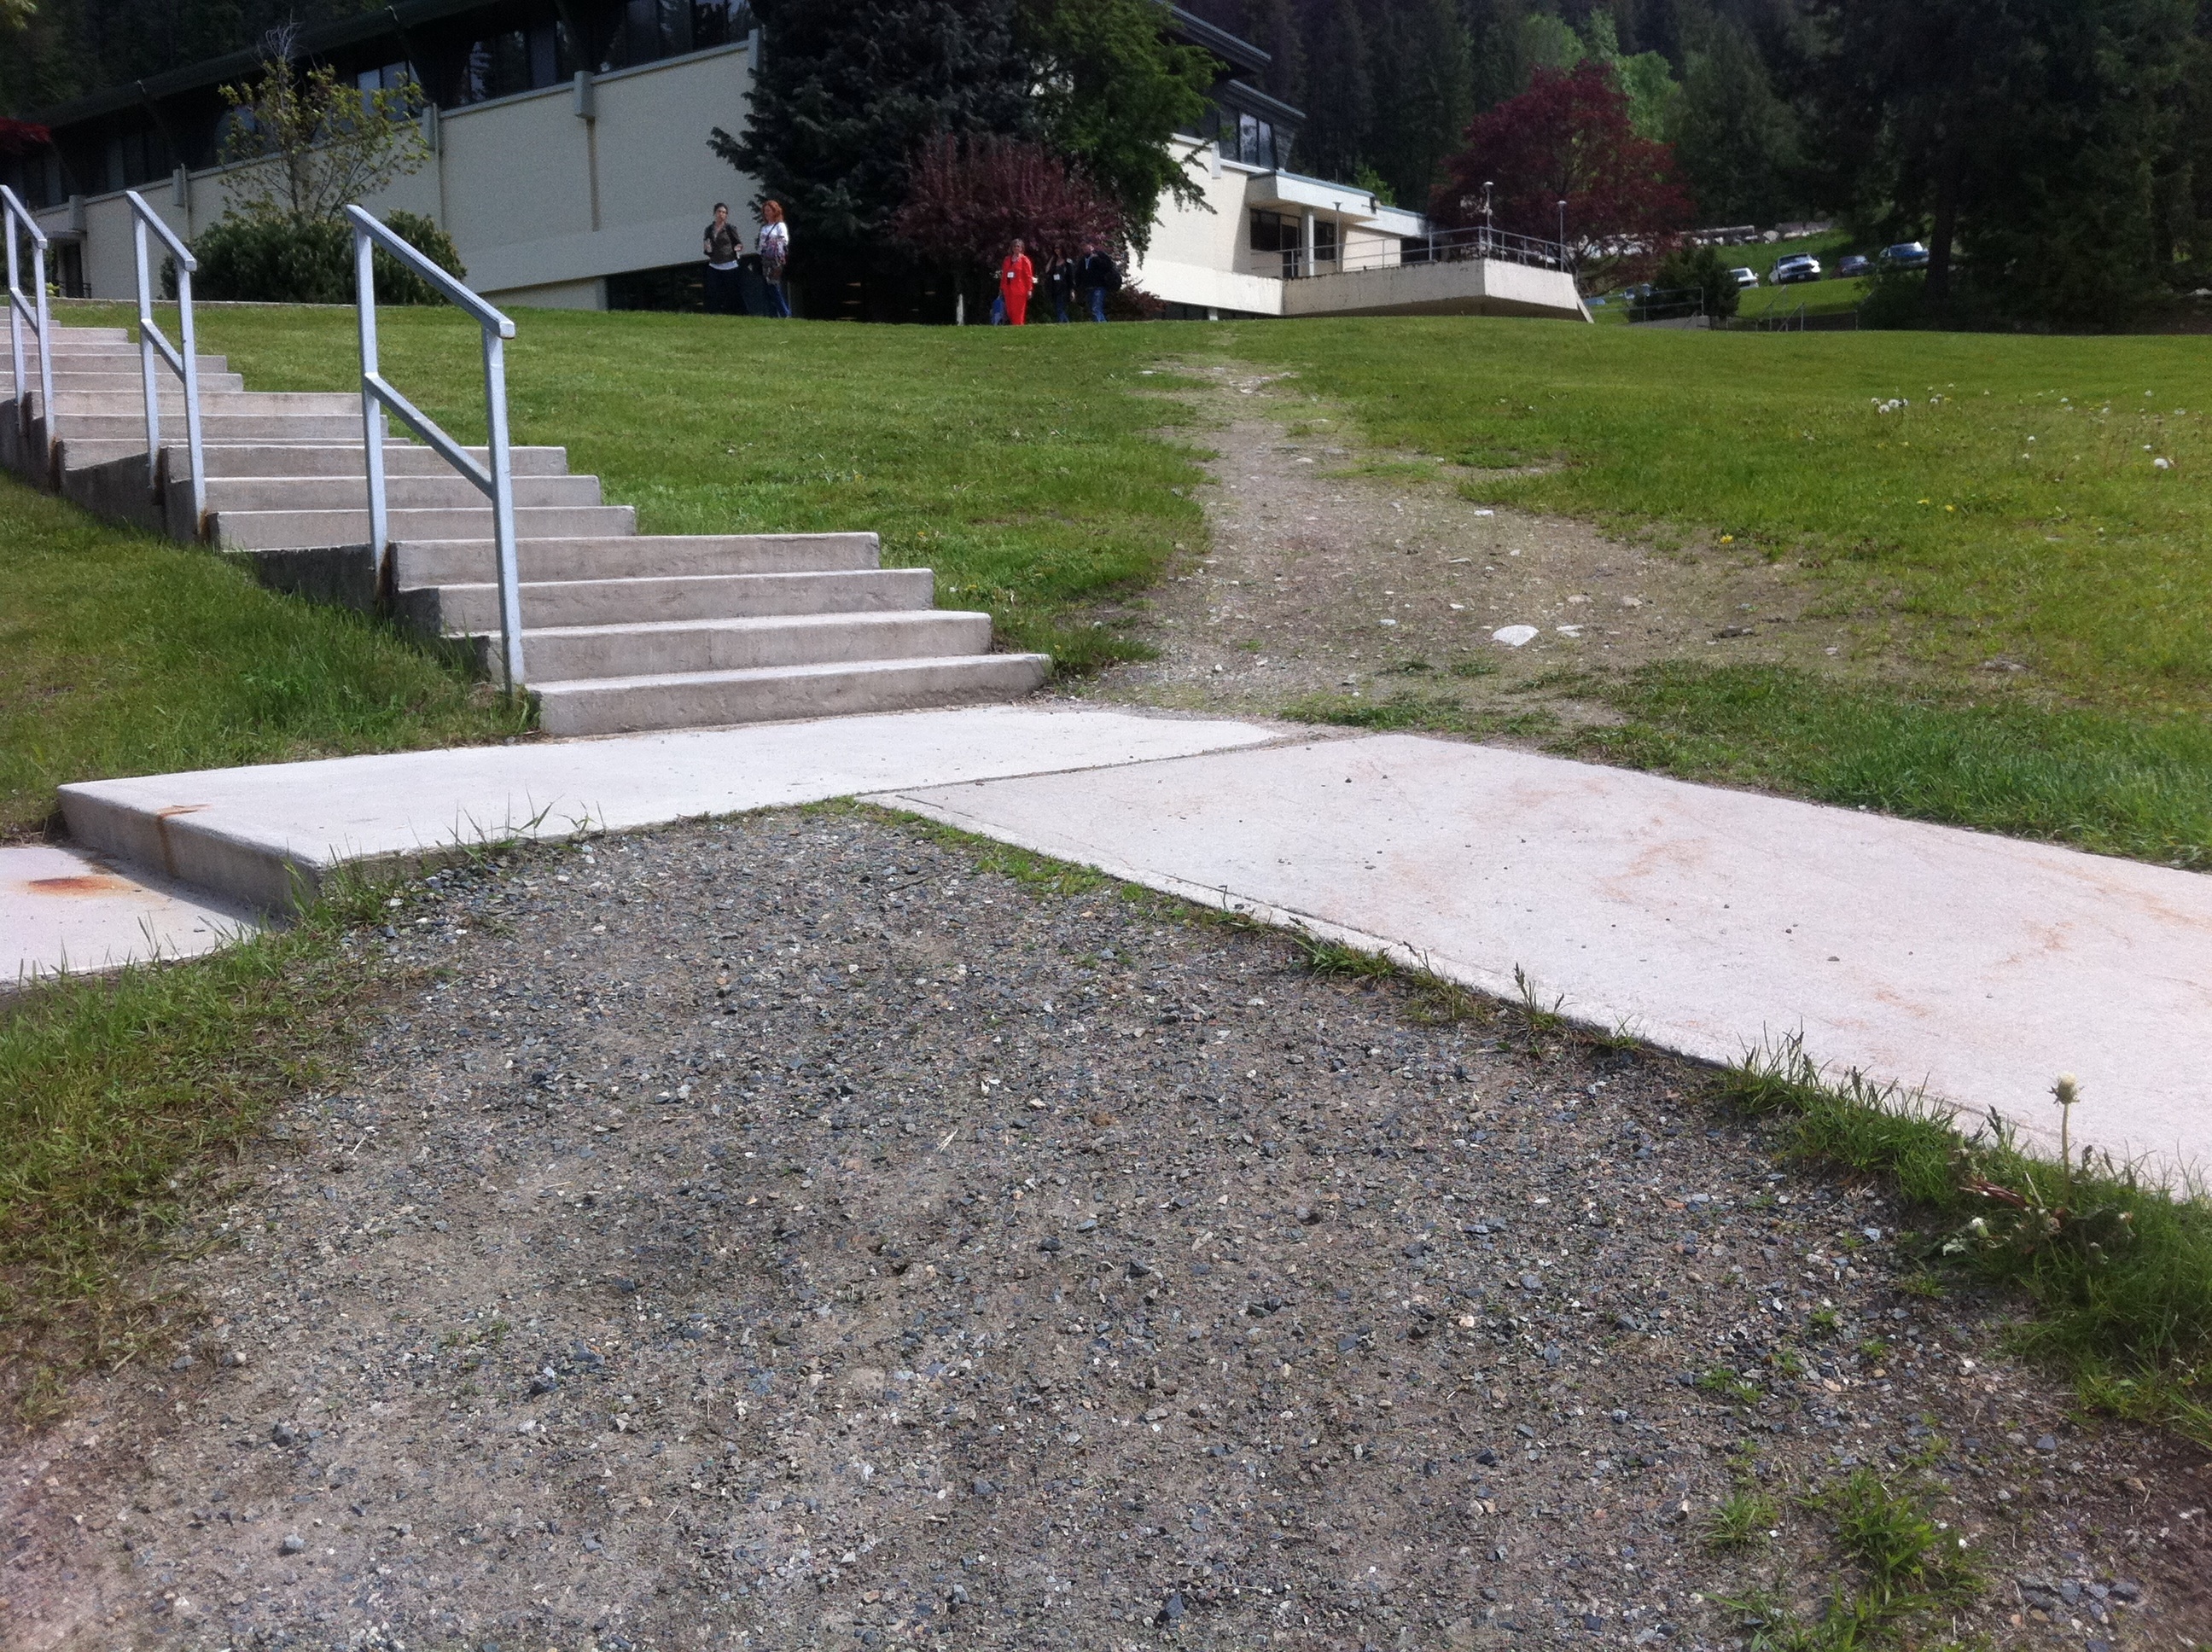
lawn, sidewalk, asphalt, walkway, backyard, garden, landscaping, yard, etug, driveway, road surface, outdoor structure